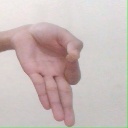
अक्षर: ज्ञ